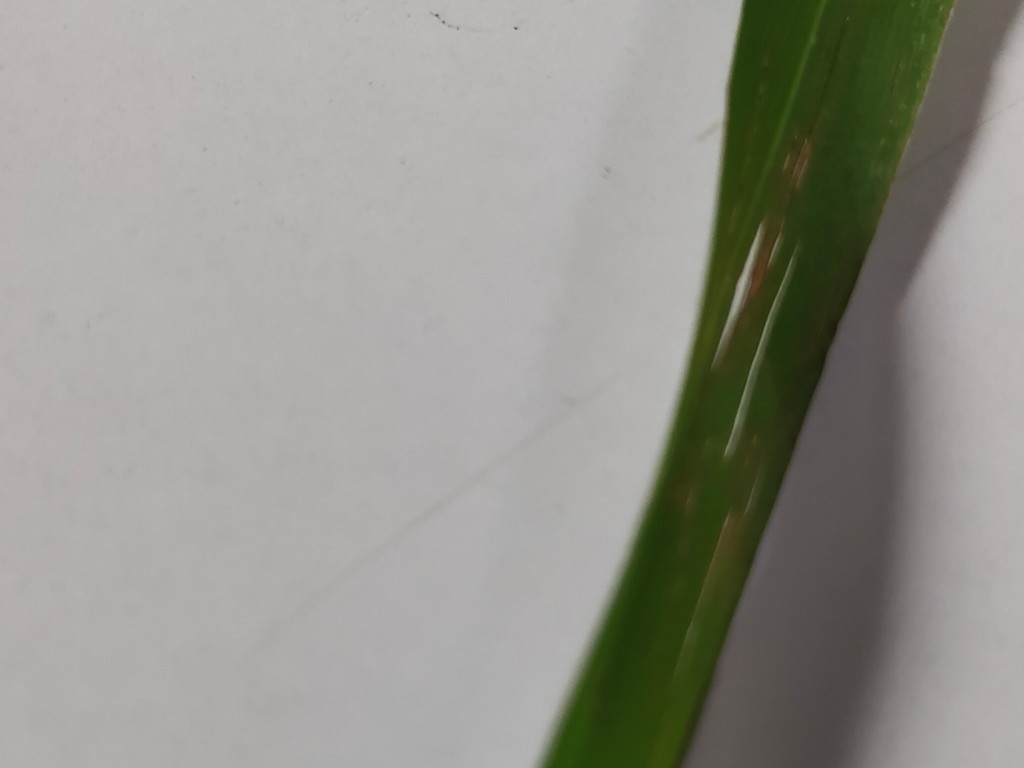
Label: Unhealthy